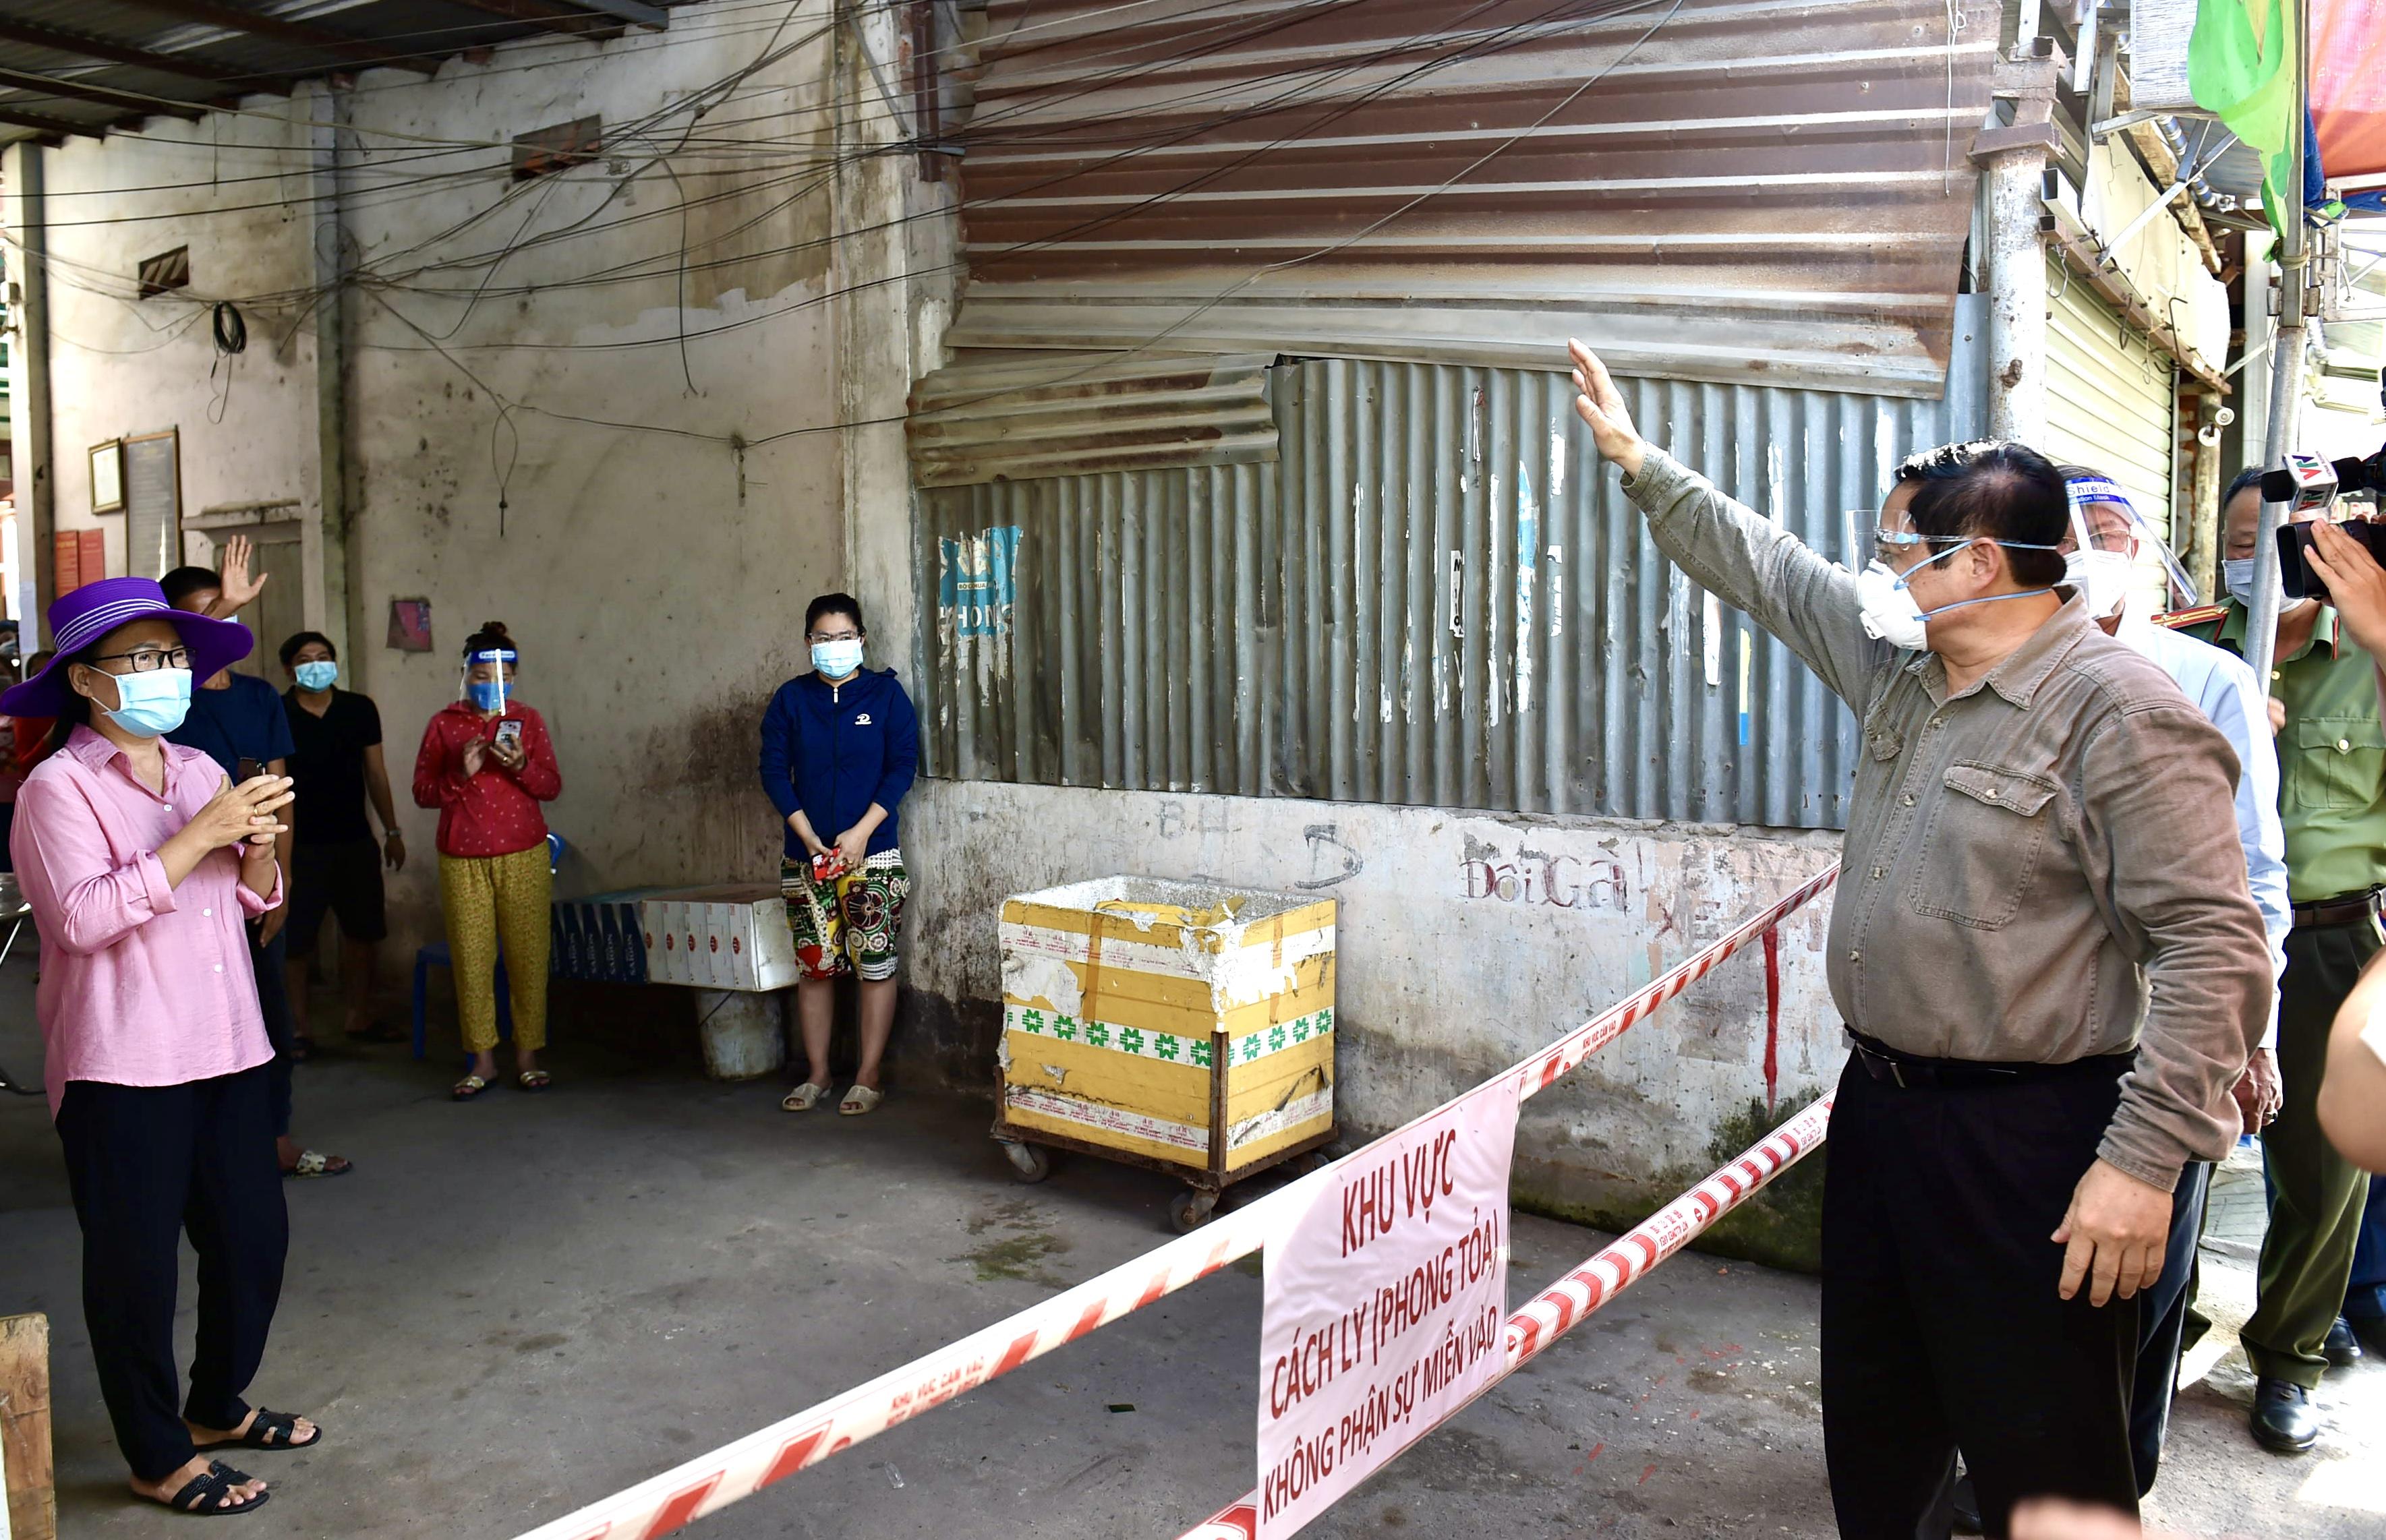
người phụ nữ mặc áo đỏ đang cầm điện thoại